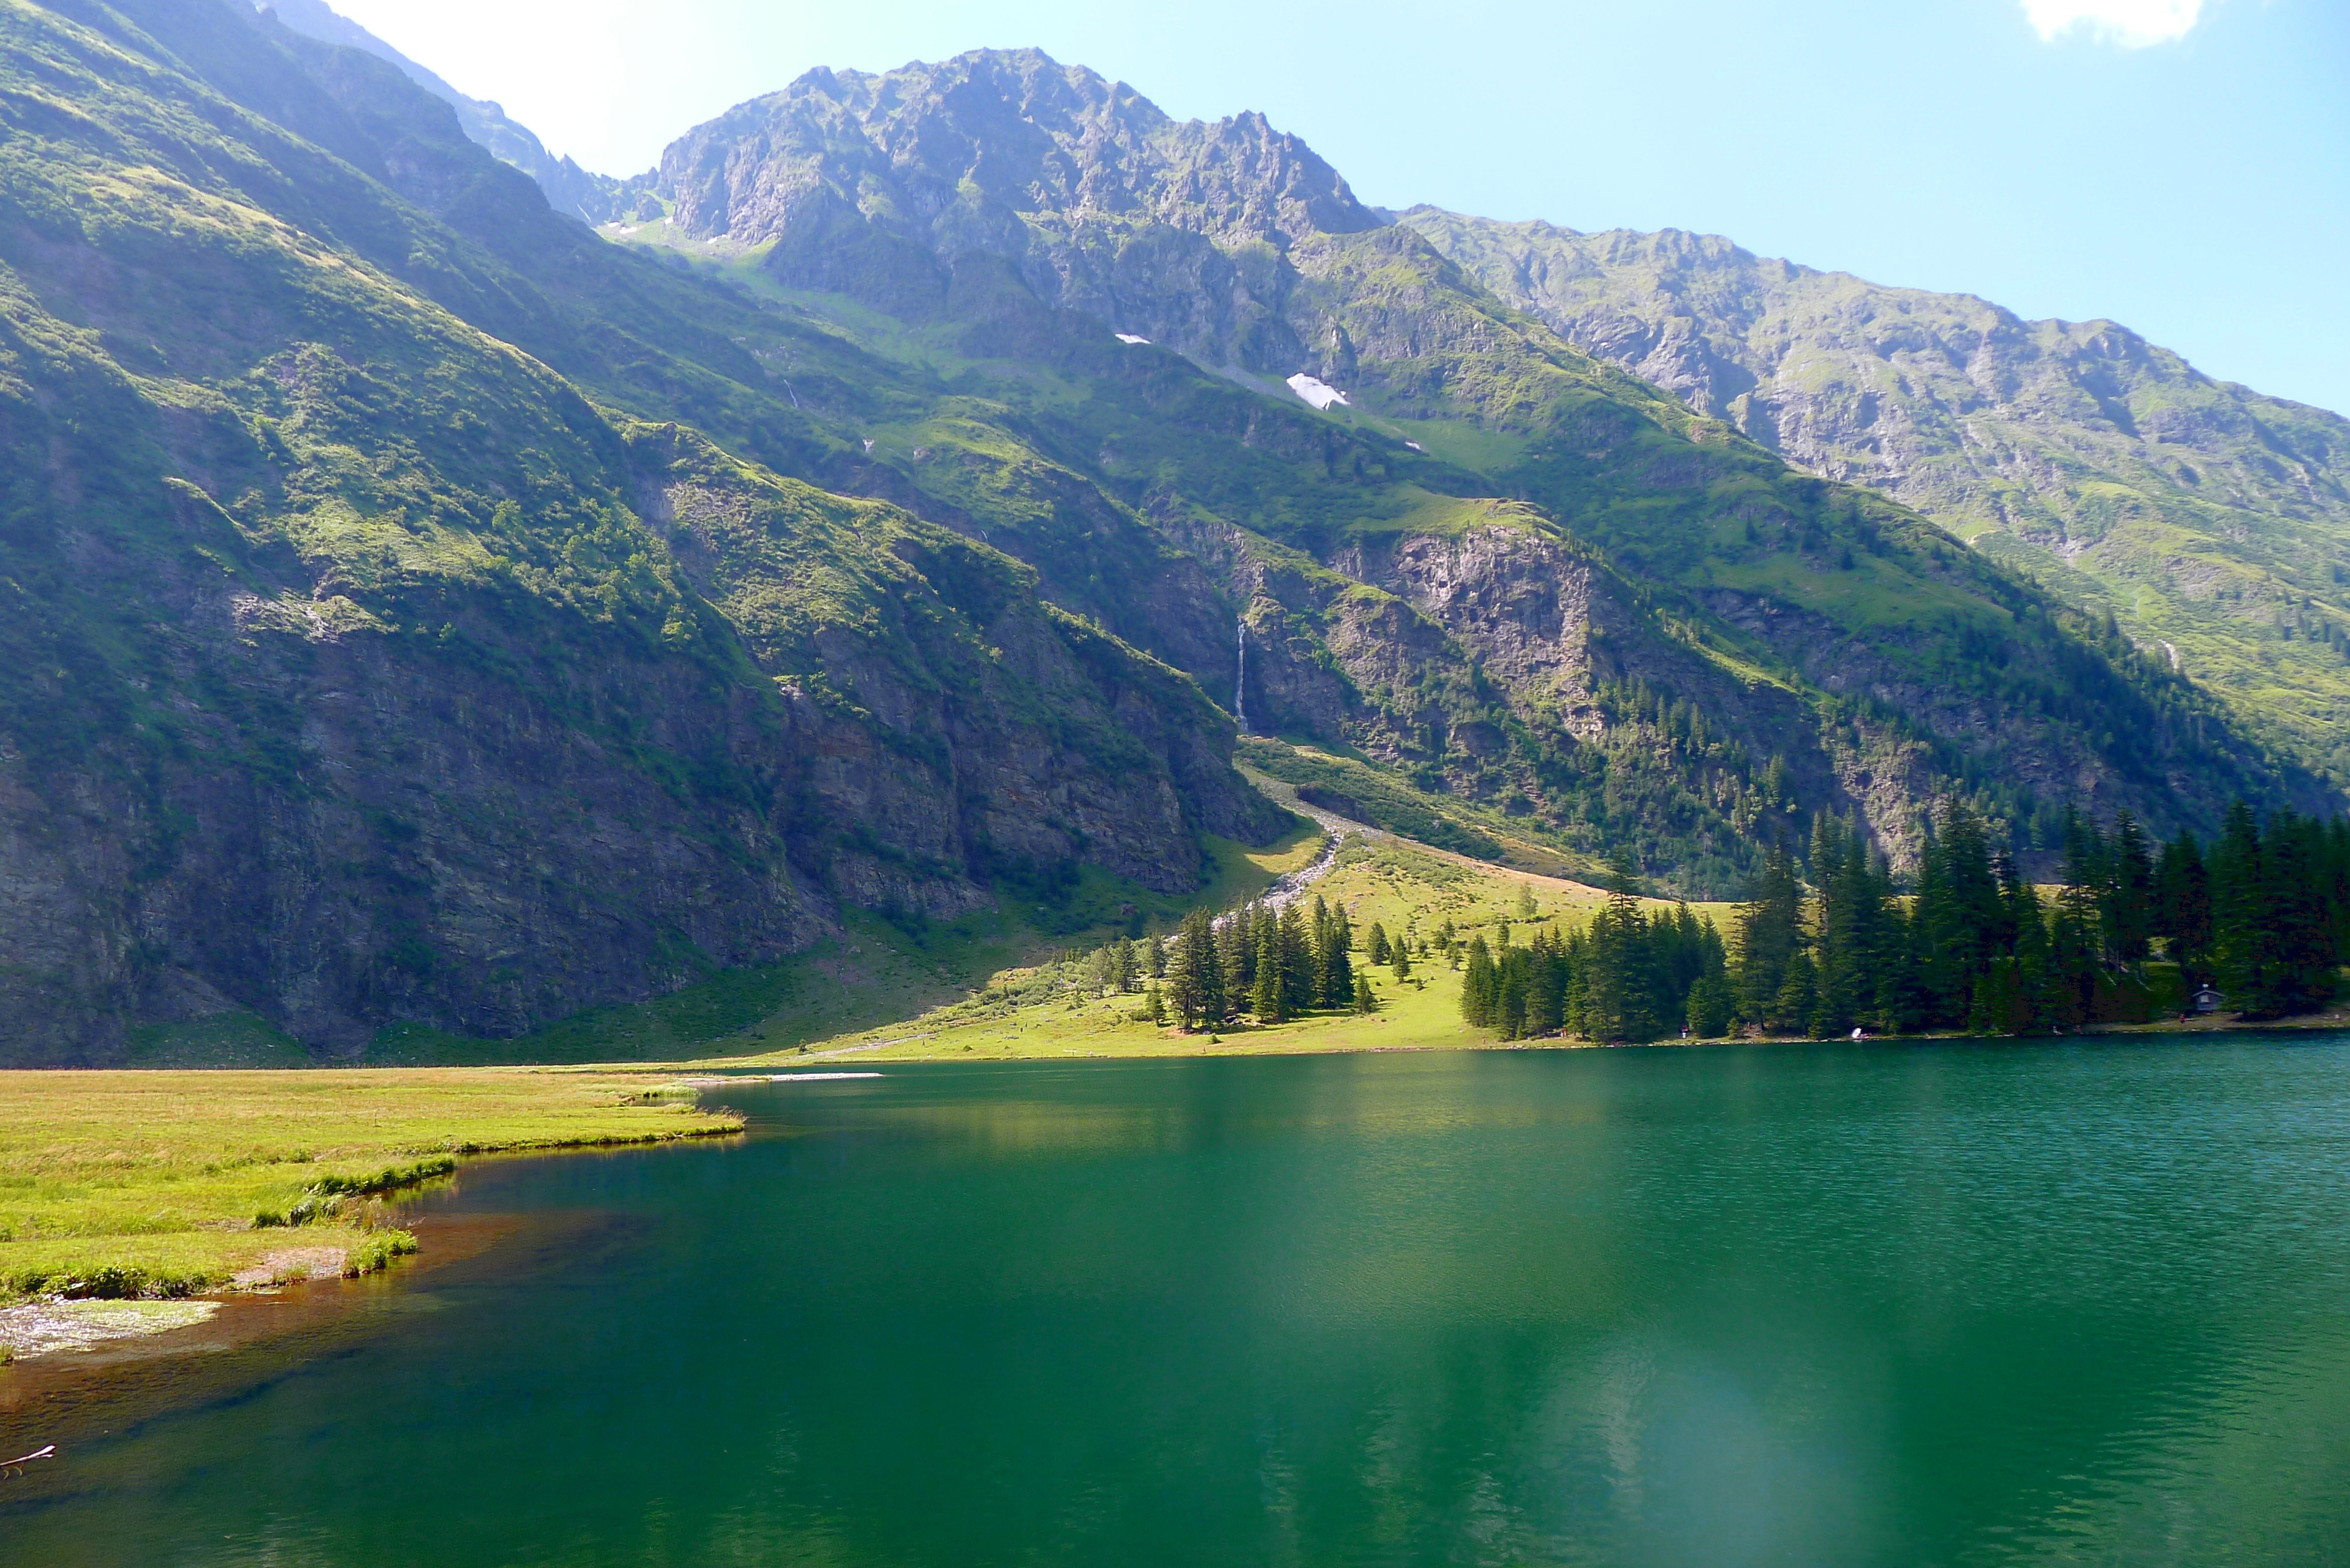
landscape, nature, mountain, hill, lake, river, valley, mountain range, fjord, reservoir, highland, body of water, mountains, alps, plateau, fell, loch, crater lake, salzburg, landform, tarn, hintersee, mountain pass, geographical feature, mountainous landforms, glacial landform